Tel Aviv on Fire

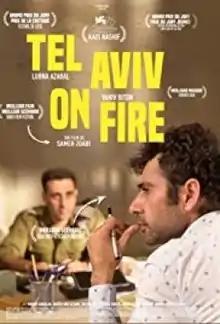
Theatrical release poster

Tel Aviv on Fire (Hebrew: תל אביב על האש, "Tel Aviv Al Ha'Esh") is a 2018 satirical comedy-drama film directed by Sameh Zoabi and co-written by Zoabi and Dan Kleinman. The film premiered internationally at the 75th Venice International Film Festival in the Orizzonti section, where Kais Nashef won the Best Actor award. The Israeli premiere was at the Haifa International Film Festival, where the film won the Best Film and Best Screenplay awards. It was selected as the Luxembourgish entry for the Best International Feature Film at the 92nd Academy Awards, but it was not nominated.